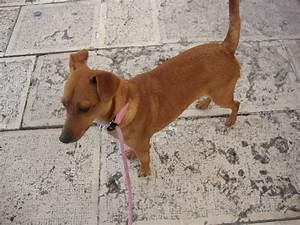
dog